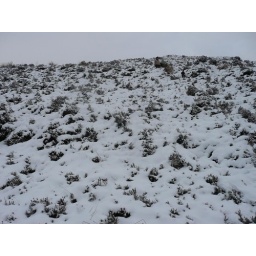
There is a roxi in this picture running down the hill